Terrence Murphy (New York politician)

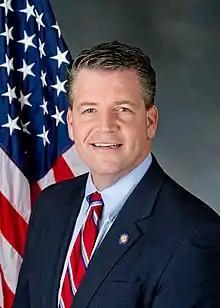

Terrence P. Murphy (born July 5, 1966) is an American politician, chiropractor, and business owner from Jefferson Valley, New York. Murphy represented the 40th Senate District (which includes parts of Dutchess, Putnam and Westchester Counties) in the New York State Senate from 2015 to 2018.